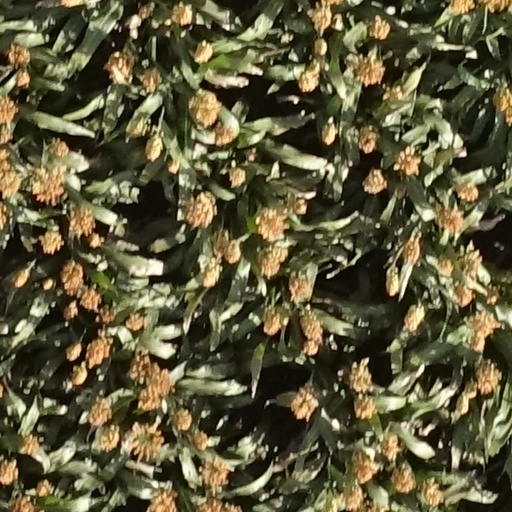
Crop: sorghum